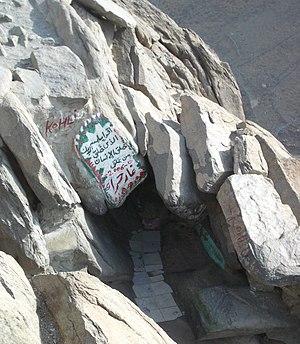
Al-Fatiha est la sourate d'ouverture du Coran, le livre sacré des musulmans. Composée de sept versets, elle met l'accent sur la souveraineté et la miséricorde d'Allah.
Laylat al-Qadr ou Nuit du Destin est l'une des nuits de la fin du mois du Ramadan considérée comme bénie chez les musulmans.
Mahomet, également dit Muḥammad ou Mohammed, de son nom complet Abū al-Qāsim Muḥammad ibn ʿAbd Allāh ibn ʿAbd al-Muṭṭalib ibn Hāshim, est un chef religieux, politique et militaire arabe issu de la tribu de Quraych. Fondateur de l'islam, il en est considéré comme le prophète majeur. Selon la tradition islamique, il est né à La Mecque vers 570 et mort à Médine en 632.
La grotte de Hira est l'endroit où, selon la tradition musulmane, Muhammad aurait reçu ses premières révélations de Dieu à travers l'ange Gabriel pendant le mois de Ramadan, en juillet ou août 610.